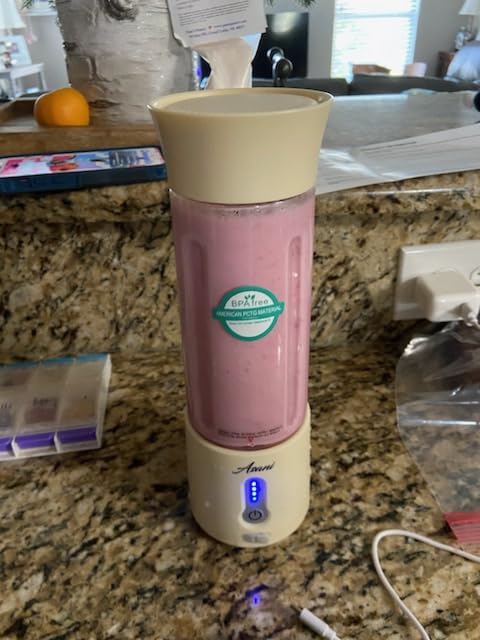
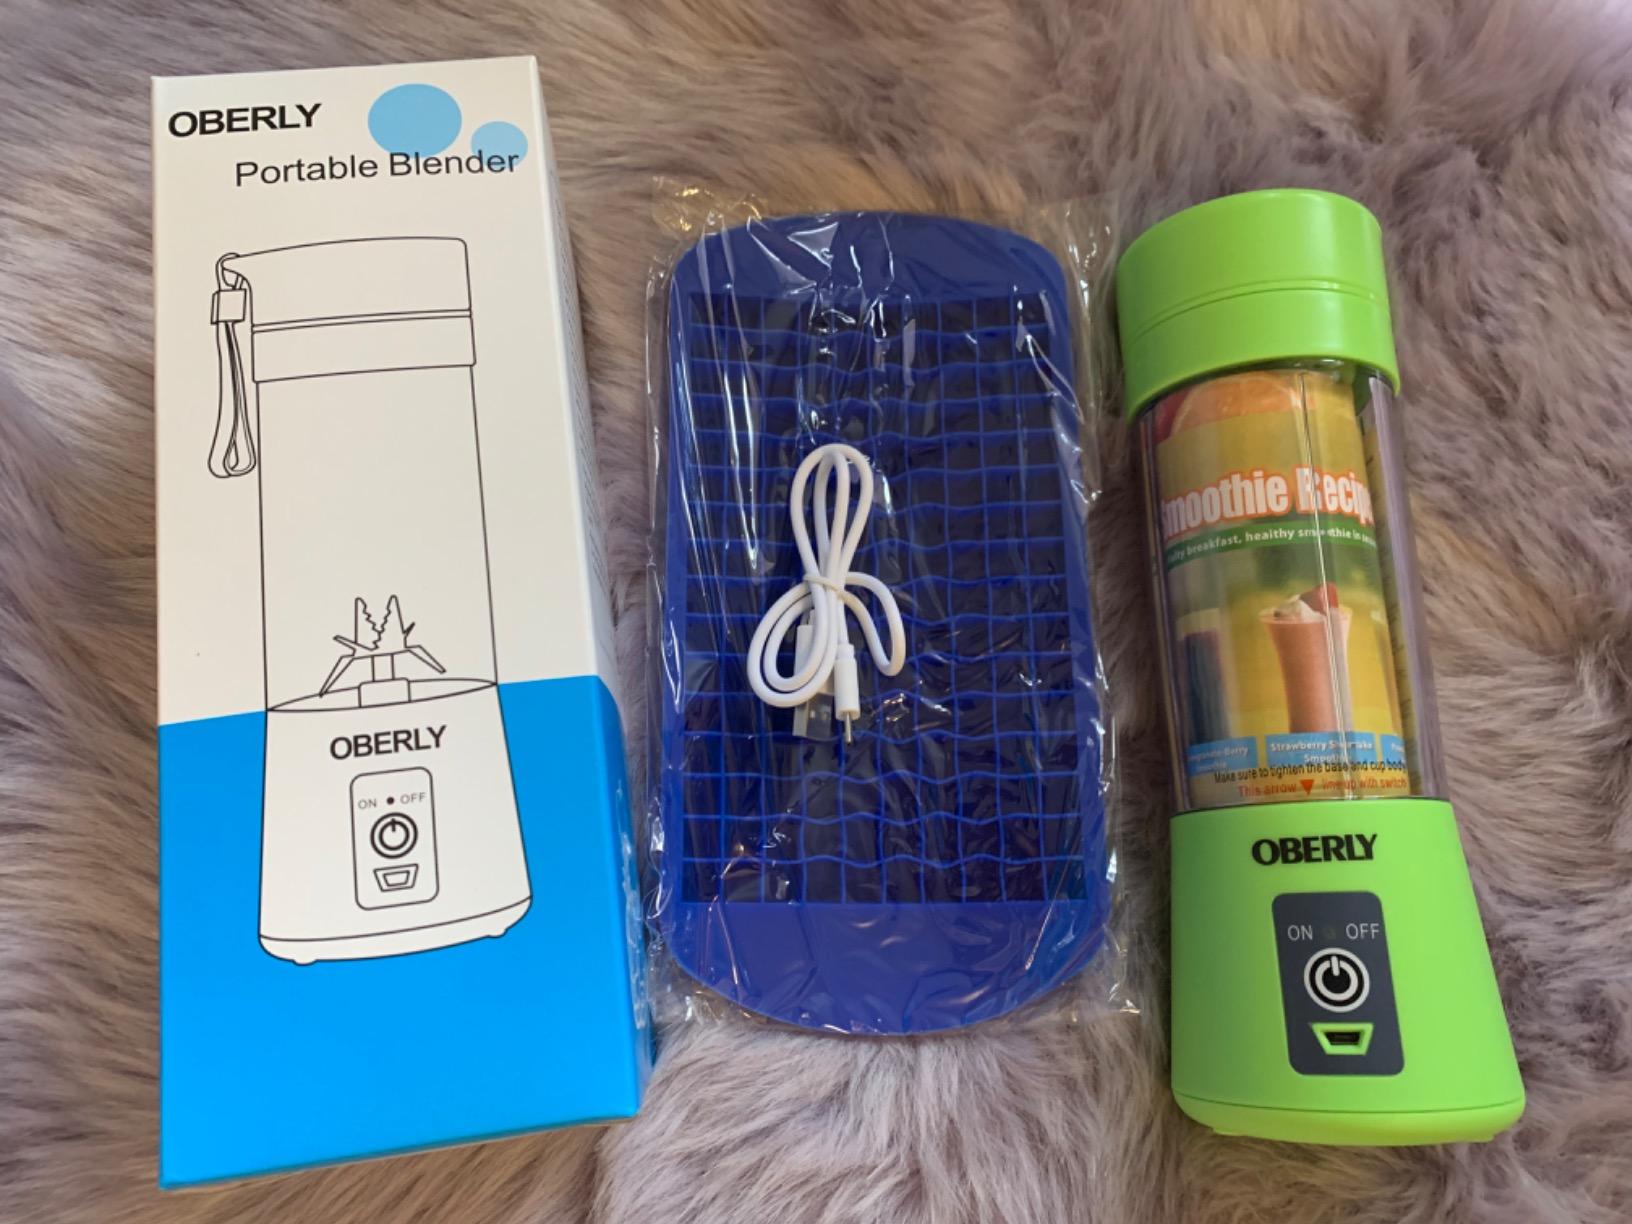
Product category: items_blender
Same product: no